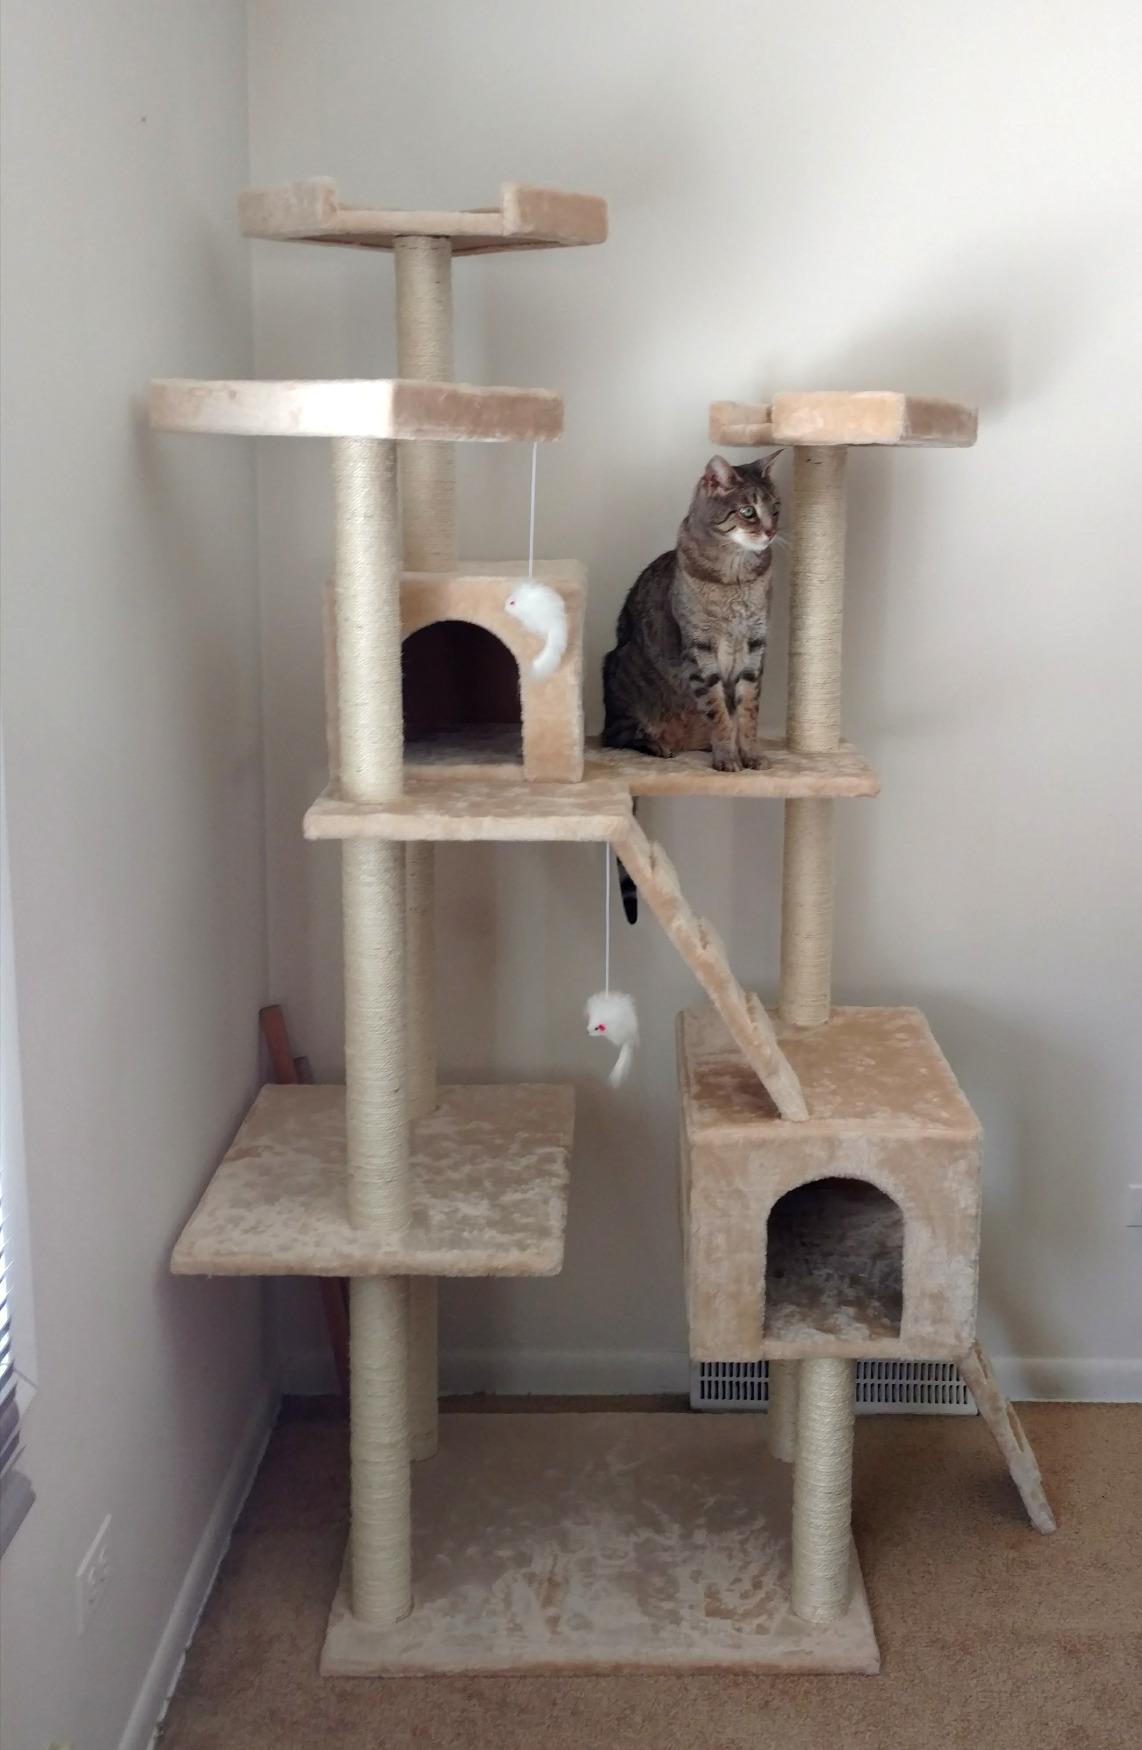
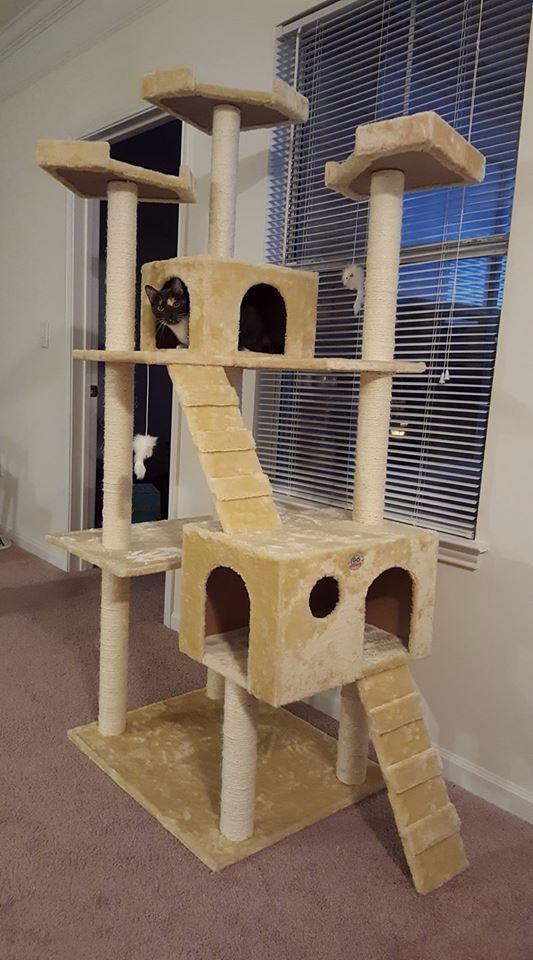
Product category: items_cat tree
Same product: yes